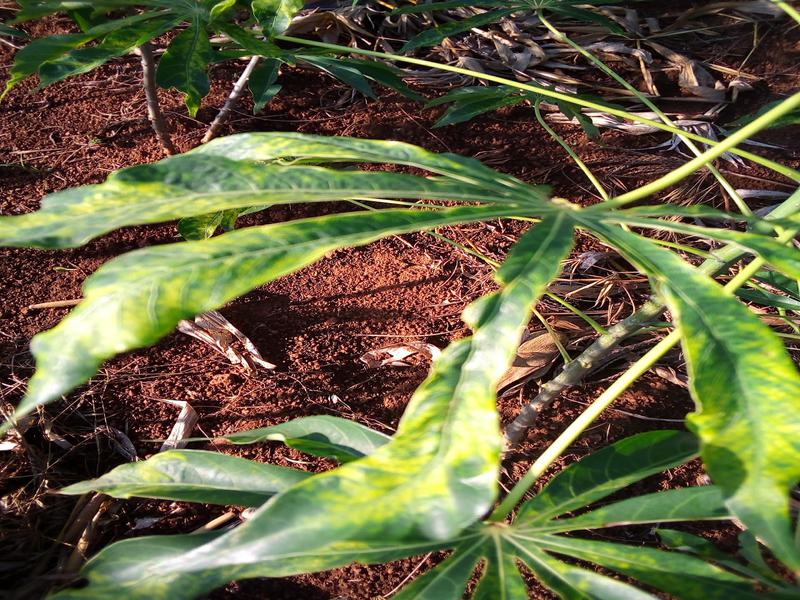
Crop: cassava
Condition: mosaic_disease